Lars Lagerbäck

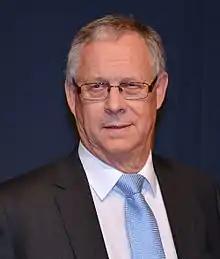
Lars Lagerbäck in 2014

Lars Edvin "Lasse" Lagerbäck (born 16 July 1948) is a Swedish football manager and former player who currently serves as an advisor for the Iceland national football team.